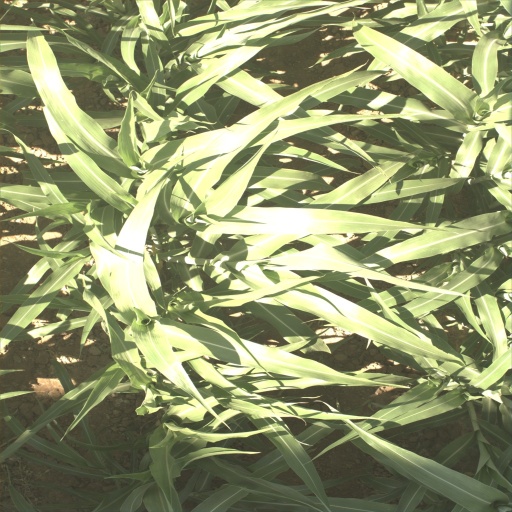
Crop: sorghum